Uncle Vanya

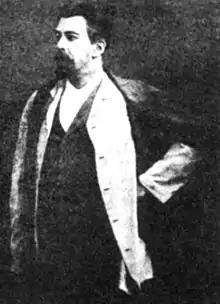
Konstantin Stanislavski as Astrov in the Moscow Art Theatre production in 1899

Uncle Vanya is a play by the Russian playwright Anton Chekhov. It was first published in 1897, and first produced in 1899 by the Moscow Art Theatre, directed by Konstantin Stanislavski.